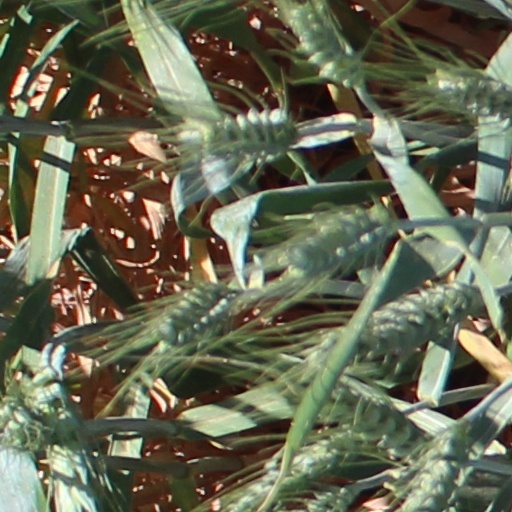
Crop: wheat